Elwyn Welch

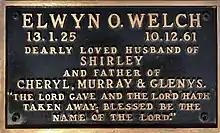
Cemetery marker – Sudan Interior Mission cemetery

Welch had been a member of the Open Brethren since his teenage years, and had an interest in missionary work. In April 1961, Elwyn and his wife Shirley and their three children left New Zealand to travel to Nigeria, to run a guest house for missionaries, and undertake some preaching. In early December 1961, Welch became severely unwell, having contracted polio and died on 10 December 1961 in Jos, Nigeria.